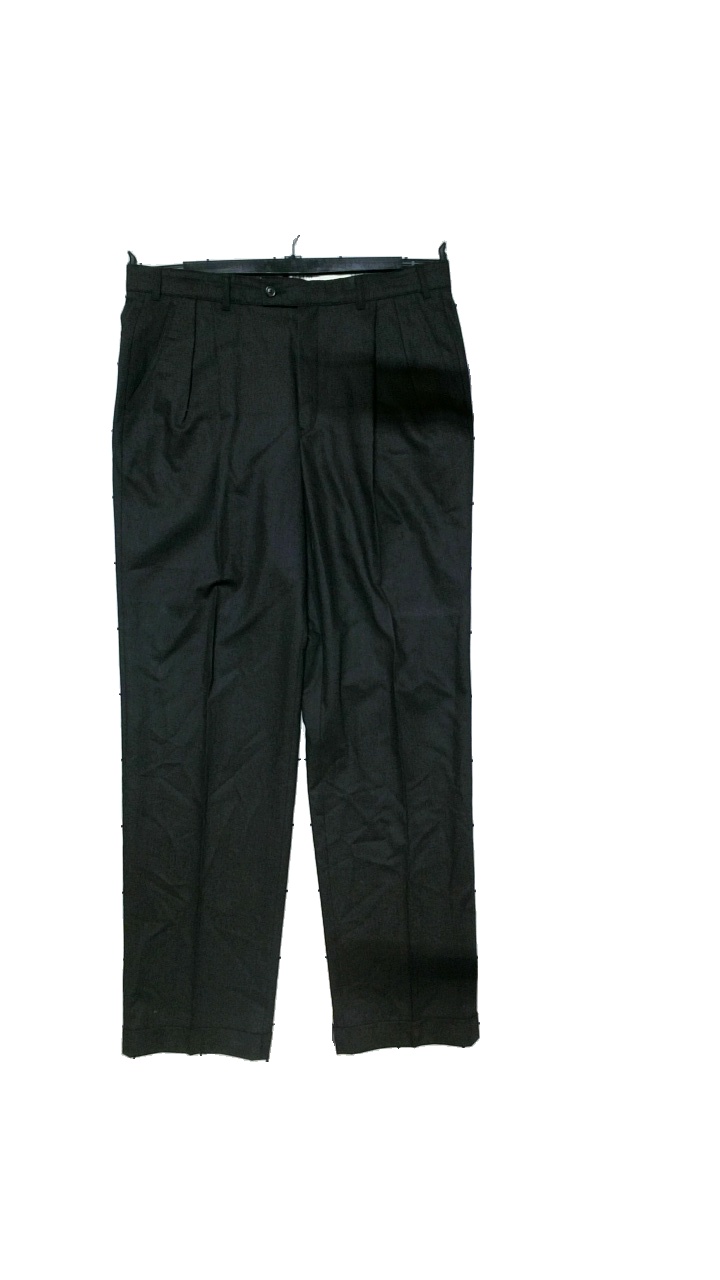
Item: Trousers (Men)
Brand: Yellow Springs
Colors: Grey
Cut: Regular
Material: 60%Ull,40%Polyester
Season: All
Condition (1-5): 4
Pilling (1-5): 4
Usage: Reuse
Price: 100-150